Max Frost

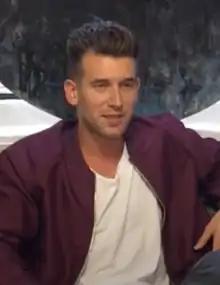
Frost in 2018

Matthew Alexander "Max" Frost (born July 5, 1992) is an American singer, songwriter, producer and multi-instrumentalist from Austin, Texas, who is signed to Atlantic Records. He has released two EPs: "Low High Low" in October 2013, and "Intoxication" in September 2015, followed by the release of his debut album, "Gold Rush", in 2018.